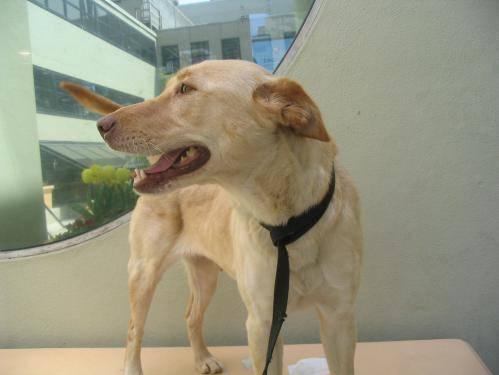
dog